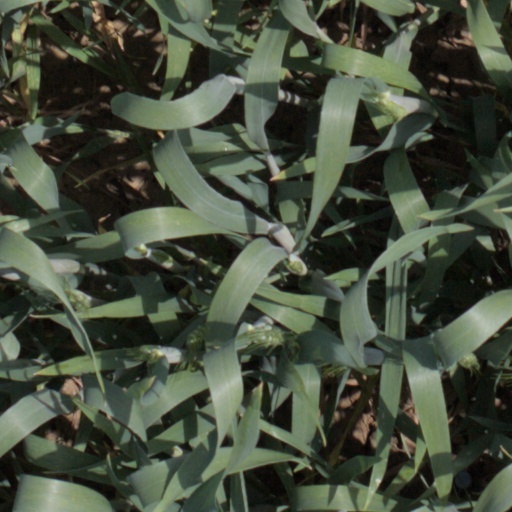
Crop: wheat